Weary River

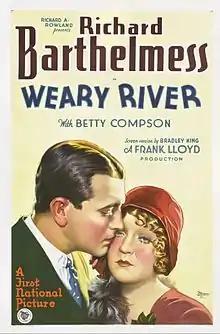
Theatrical release poster

Weary River is a 1929 American sound part-talkie romantic drama film directed by Frank Lloyd and starring Richard Barthelmess, Betty Compson, and William Holden (no relation to William Holden, star of such films as "Sunset Boulevard"). The film was produced and distributed by First National Pictures. In addition to sequences with audible dialogue or talking sequences, the film features a synchronized musical score, singing and sound effects along with English intertitles. The soundtrack was recorded using the Vitaphone sound-on-disc system.